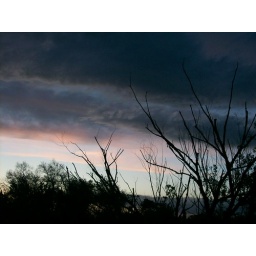
the sky over my house it was so windy it kept changing constantly